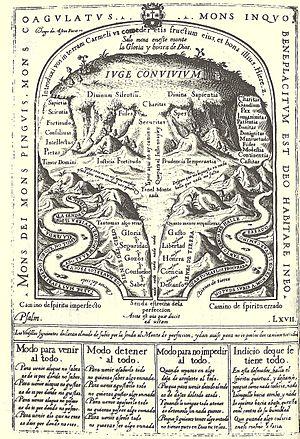
La Montée du Carmel ou La subida del Monte carmelo est un poème de mystique composé par Jean de la Croix à l'occasion de la rédaction de son traité spirituel la Montée du Carmel. Ce poème décrit le dépouillement nécessaire de l'âme pour pouvoir s'unir à Dieu.
Cyprien de la Nativité de la Vierge est un carme déchaux parisien, auteur spirituel et premier traducteur célèbre des œuvres de saint Jean de la Croix en français.